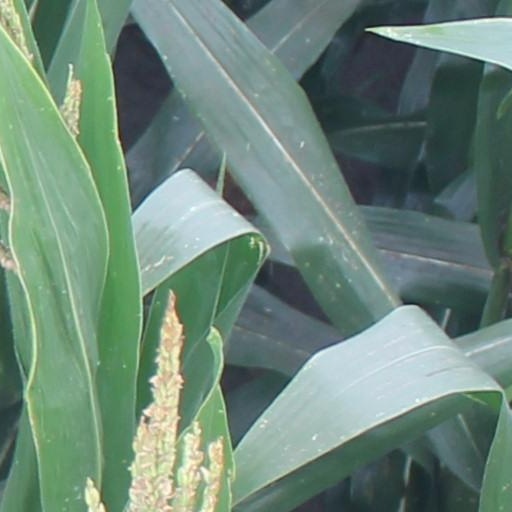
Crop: maize; corn